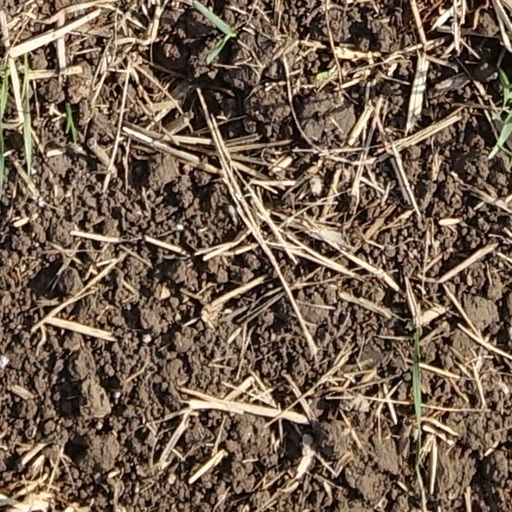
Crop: wheat